Teatro Lirico di Cagliari

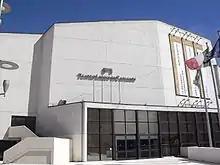
The theatre access at the stalls level.

The Teatro Lirico di Cagliari is an opera house in Cagliari. It is the main theatre of the city.